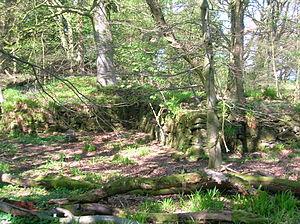
Cette liste recense les principaux châteaux du council area du North Ayrshire en Écosse.